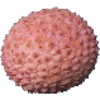
Label: lychee